Milk

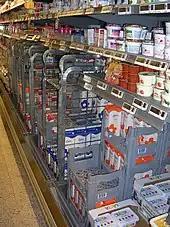
The milk section in a Swedish grocery store

In rural India, milk is home delivered, daily, by local milkmen carrying bulk quantities in a metal container, usually on a bicycle. In other parts of metropolitan India, milk is usually bought or delivered in plastic bags or cartons via shops or supermarkets.